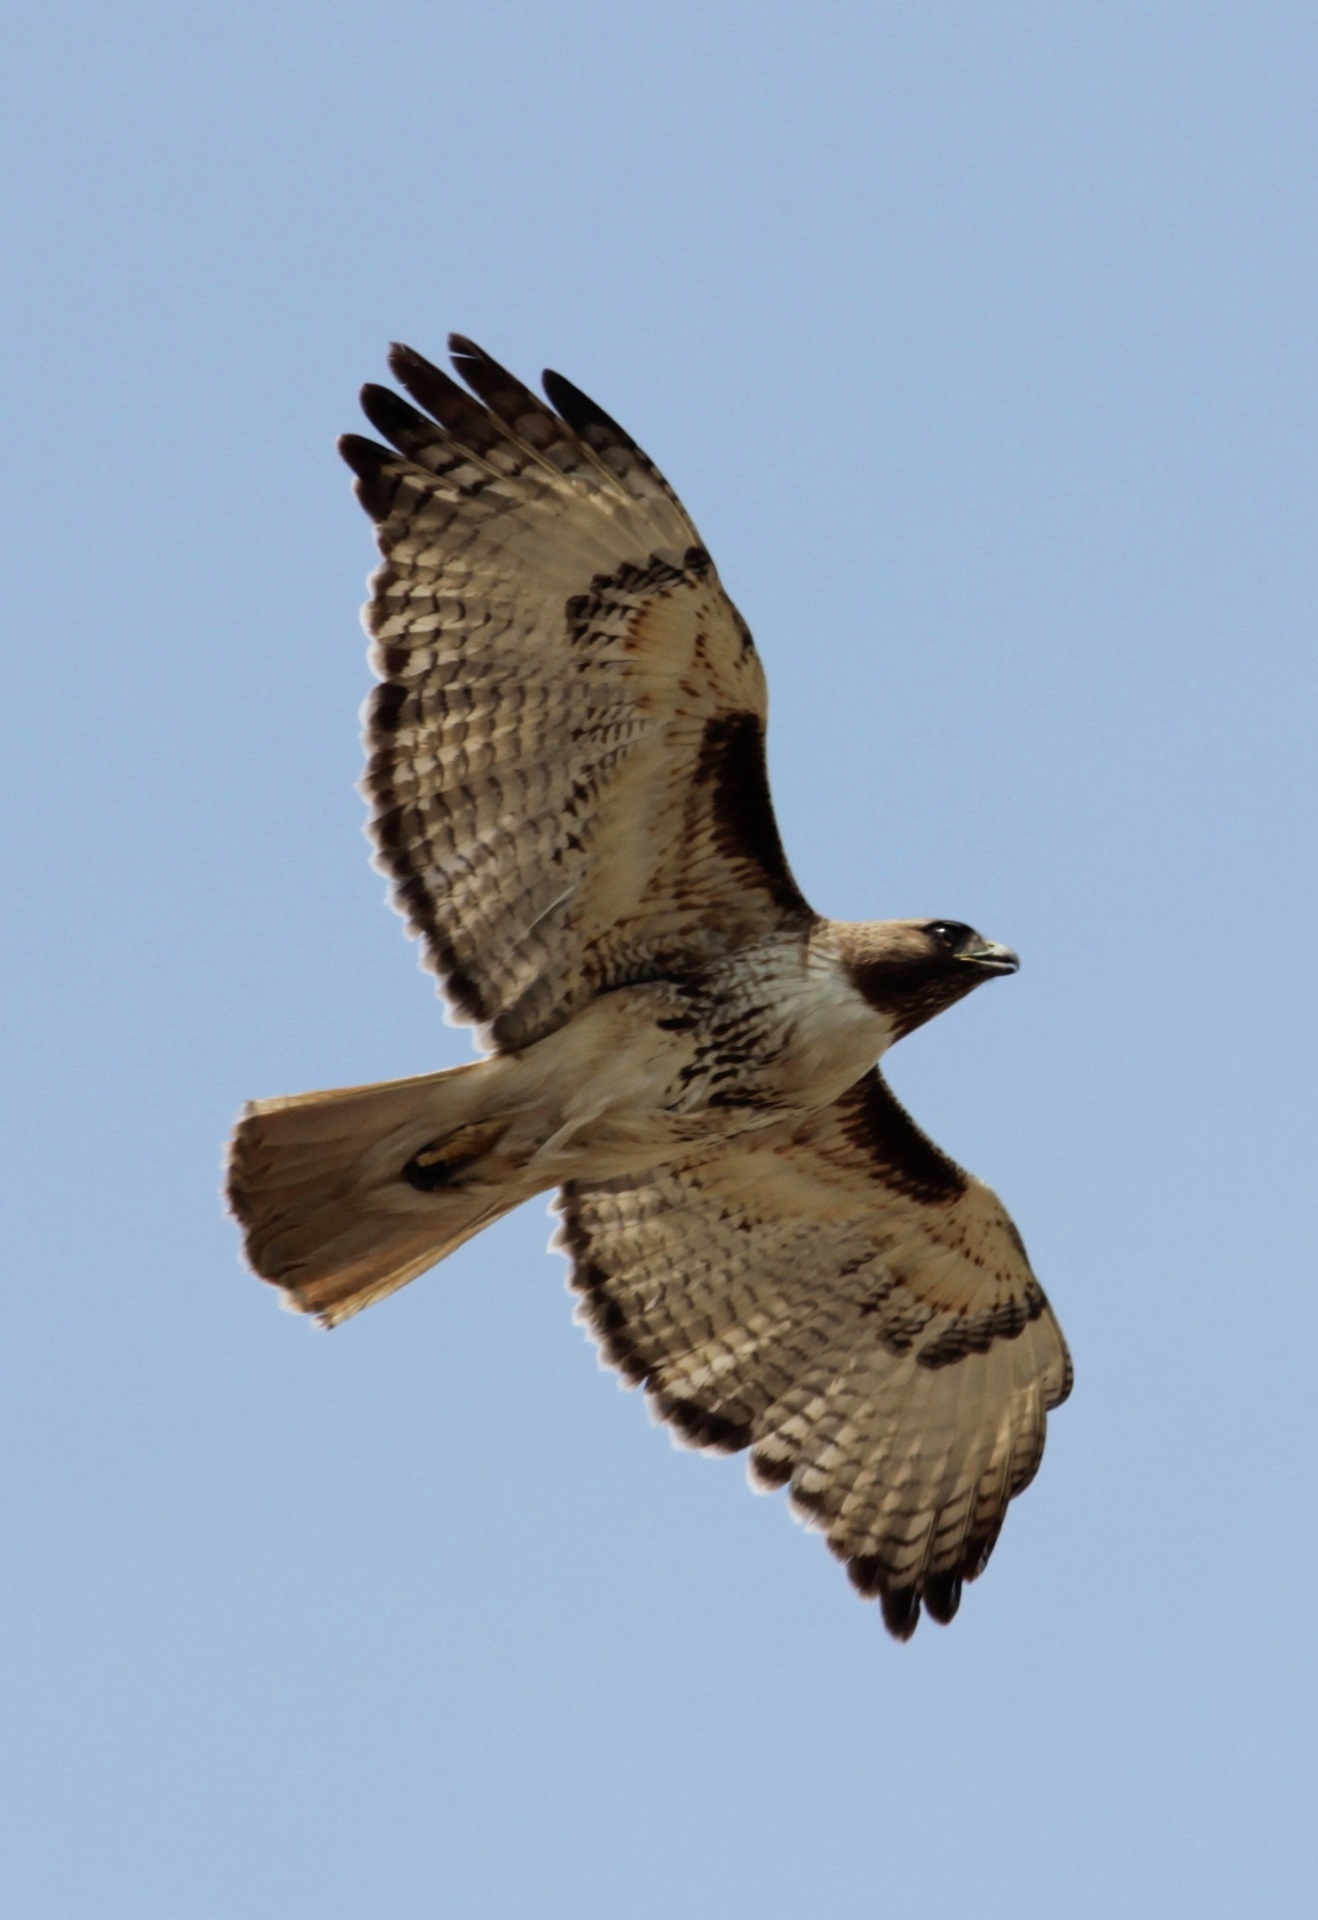
nature, bird, wing, flying, profile, wildlife, portrait, beak, flight, predator, hawk, fauna, raptor, majestic, bird of prey, outdoors, vertebrate, hunter, falcon, harrier, buzzard, red tailed hawk, accipitriformes